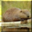
Label: beaver